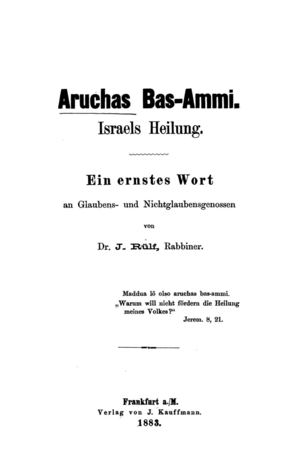
Le rabbin Isaac Rülf est un professeur, journaliste et philosophe juif. Il est principalement connu pour son travail humanitaire et comme un des pionniers du sionisme.